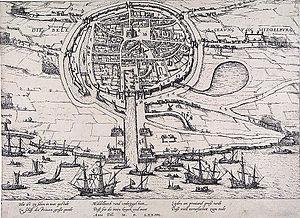
Le Siège de Middelbourg est un siège de deux ans, de 1572 à 1574, qui a eu lieu pendant la Guerre de Quatre-Vingts Ans et la guerre anglo-espagnole. L'armée rebelle néerlandaise, soutenue par les forces anglaises, assiègent la ville de Middlebourg, défendue par les troupes espagnoles de Cristóbal de Mondragón. Celui-ci capitule peu après la défaite de l'armée de secours à Rimmerswiel.